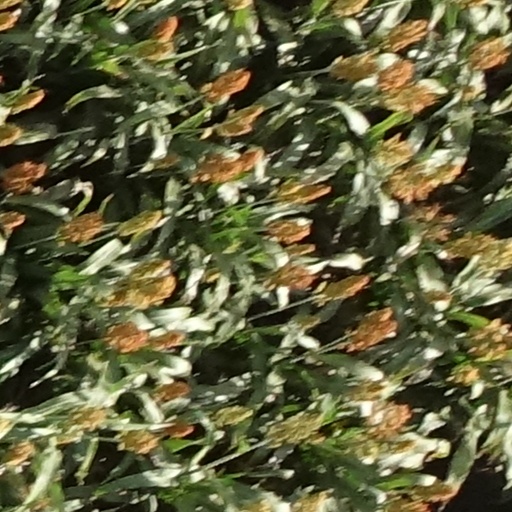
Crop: sorghum